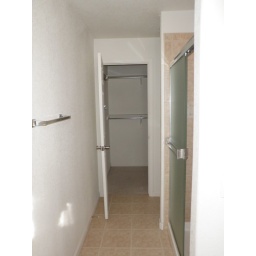
This bathroom has a double sink behind me, a shower and toilet ahead on teh right then a walk in closet.